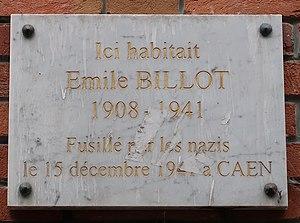
Plaque en hommage Émile Billot (fusillé par les nazis), 14 rue des Quatre-Frères-Peignot (Paris, 15e).
La rue des Quatre-Frères-Peignot est une rue de Paris, située dans le 15ᵉ arrondissement.